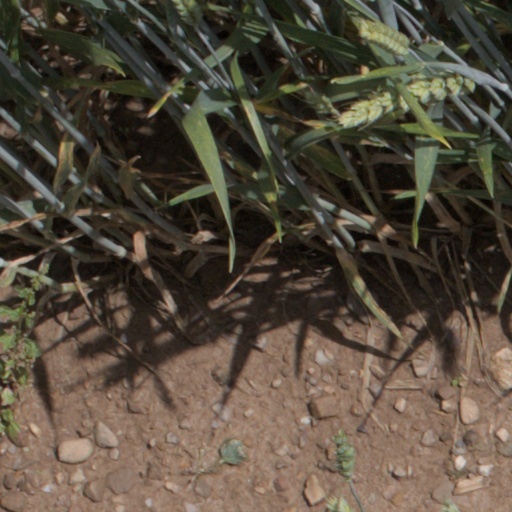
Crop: wheat